Mark Hazinski

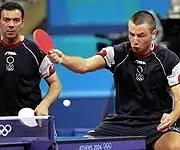
Hazinski (right) hits a backhand shot during the 2004 Olympic Games in Athens, Greece.

In Hazinski's early career he trained and played professionally in Europe. From 2004 to 2005 he played for Oberalster VFW Club in Hamburg, Germany, and in 2005-06 he played for Ängby Sportklubb in Stockholm, Sweden. After his season ended in Sweden, Hazinski decided to further pursue an education and attended Texas Wesleyan University. While attending university, he held the # 1 Collegiate Table Tennis position for over 200 consecutive weeks, making him one of the most dominant collegiate players of all time.